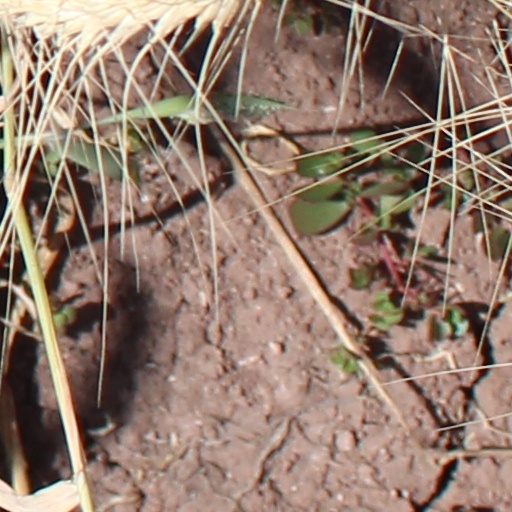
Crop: wheat